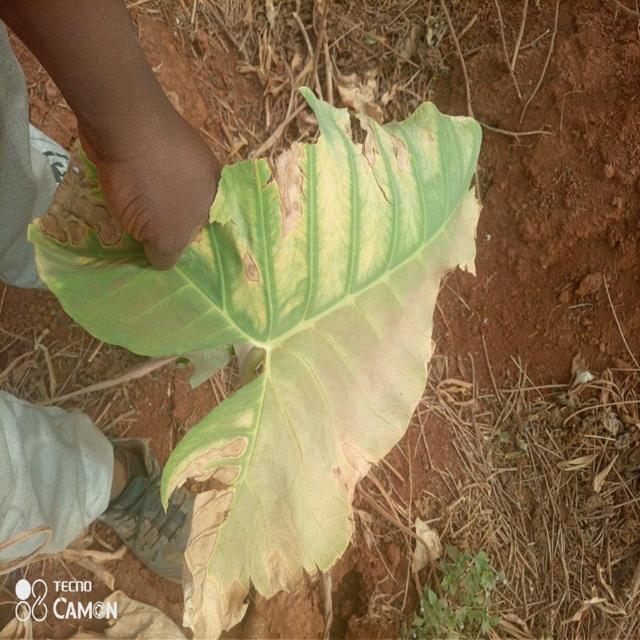
Label: Late_Blight